Paagan

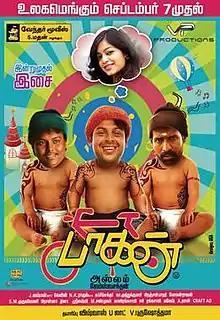

Paagan is a 2012 Indian Tamil-language comedy film directed by debutante Mohammed Aslam, who was an associate to Ameer Sultan. It stars Srikanth and Janani in the lead roles. Kovai Sarala plays an important role in this film. James Vasanthan composed the film's score.